Kalyanee Mam

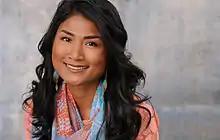

Kalyanee Mam (born in Battambang, Cambodia) is a filmmaker whose film, "A River Changes Course", which she directed and produced, has won several awards, including the Grand Jury Award for World Cinema Documentary at the 2013 Sundance Film Festival and the Golden Gate Award for Best Documentary Feature at the 2013 San Francisco International Film Festival.